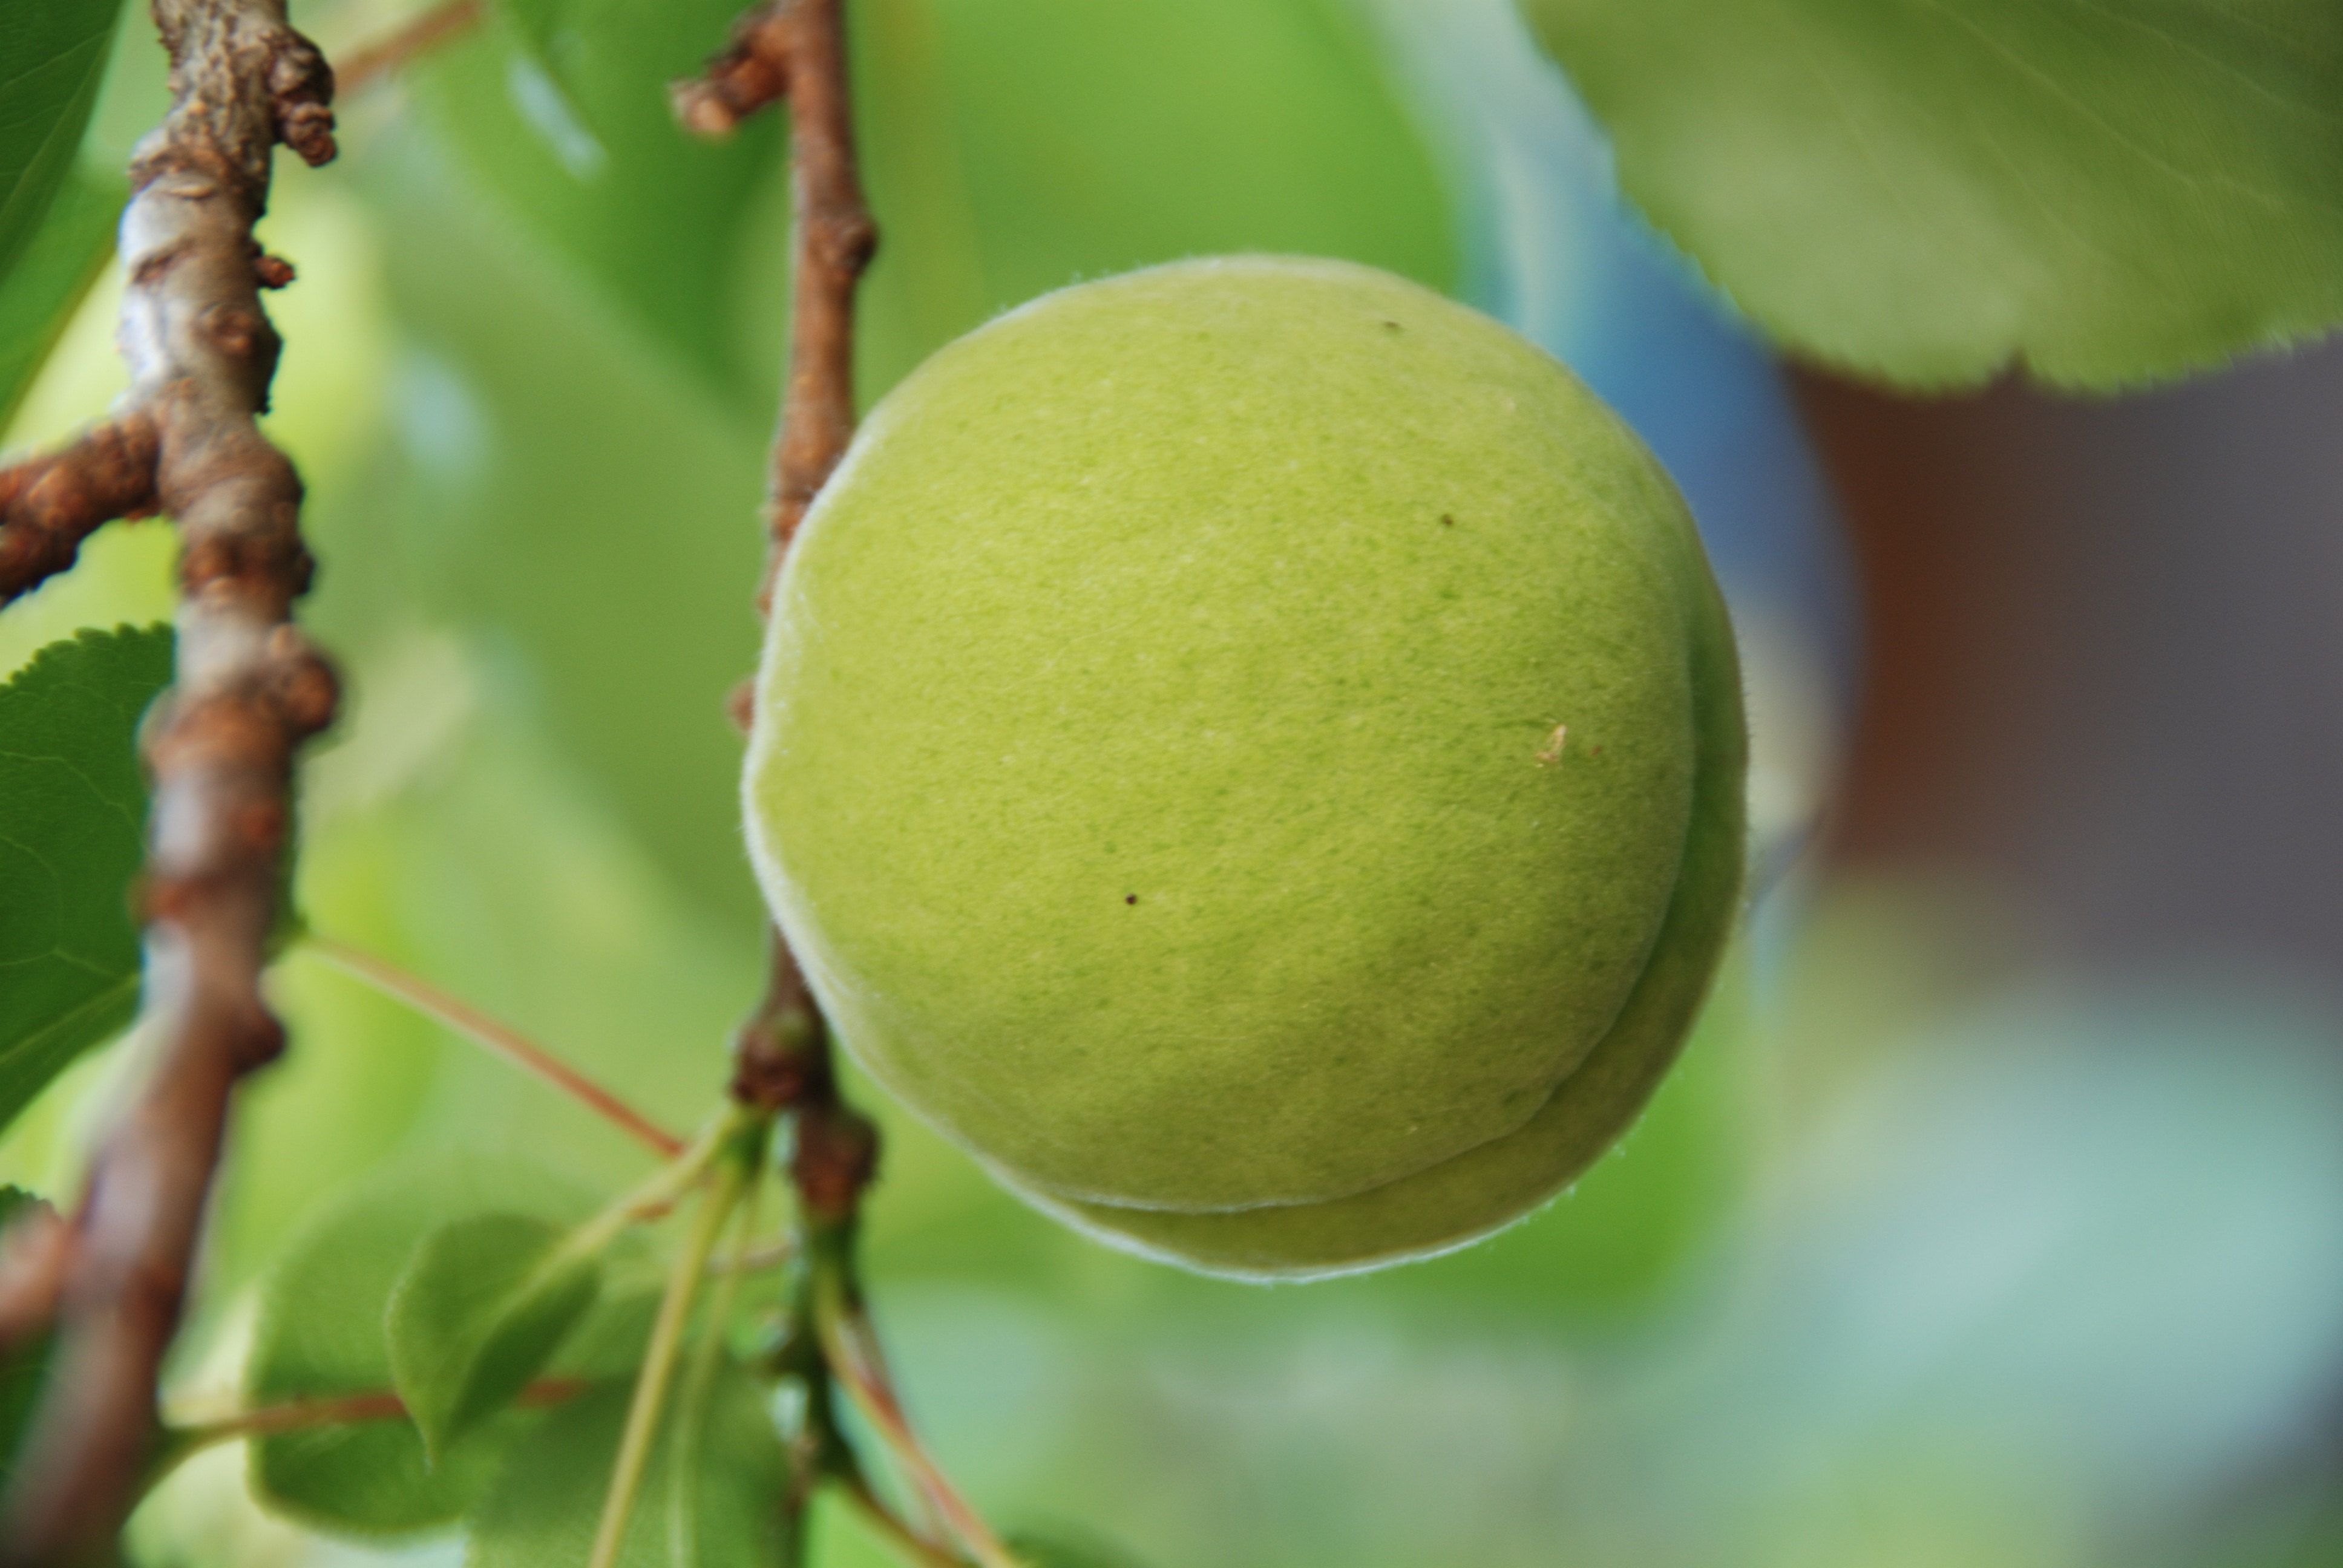
tree, branch, plant, fruit, leaf, flower, food, green, produce, flora, close up, apricot, immature, macro photography, flowering plant, immaturity fruit, plant stem, land plant